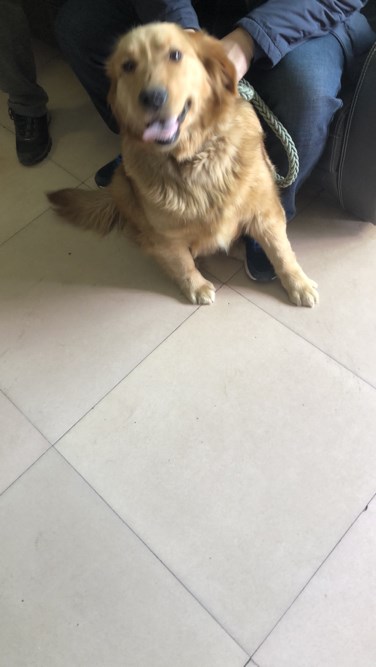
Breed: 5355-n000126-golden_retriever